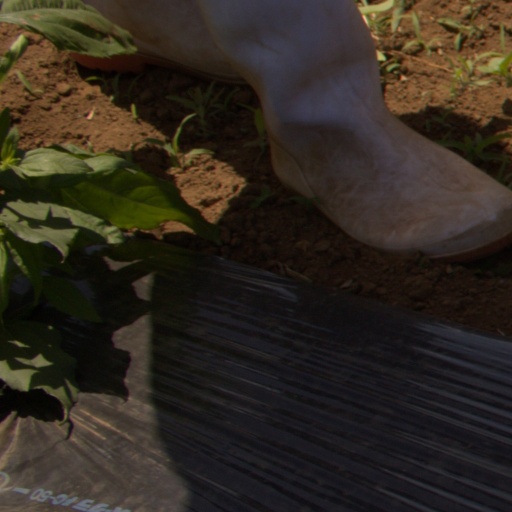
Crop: Jerusalem artichoke